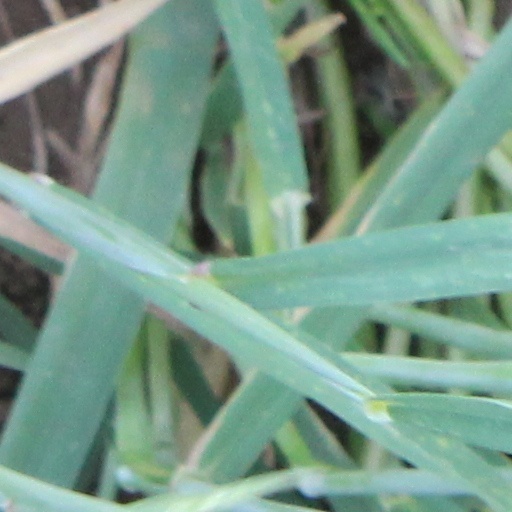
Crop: wheat